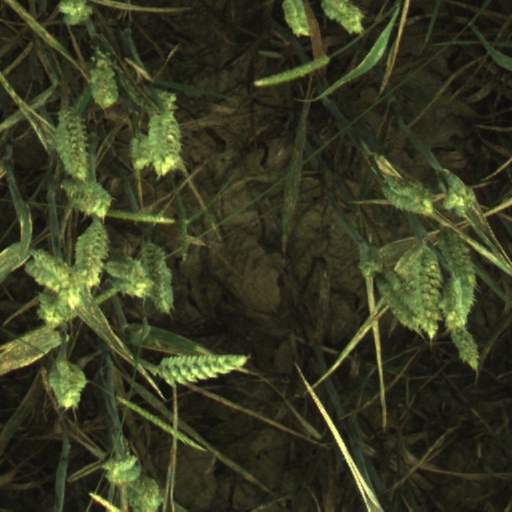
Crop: wheat